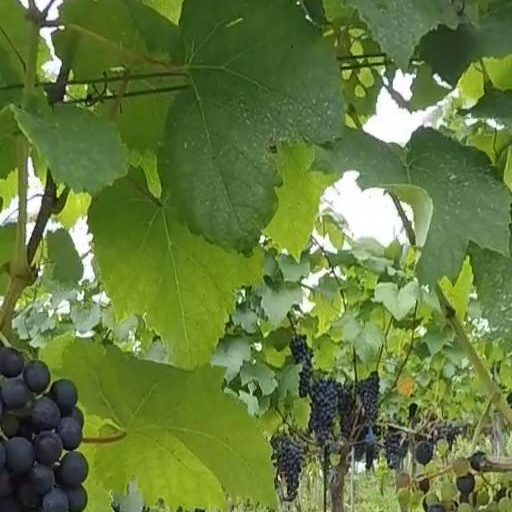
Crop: grape